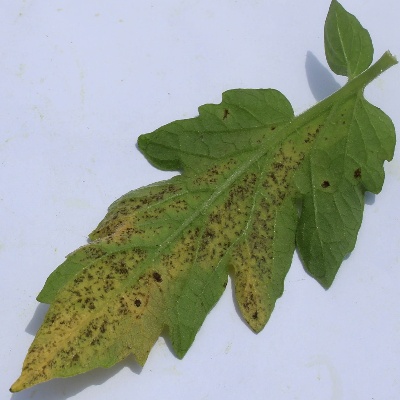
Crop: Tomato
Condition: septoria leaf spot